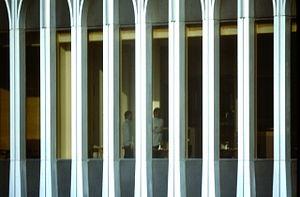
Vue du 107e étage du World Trade Center Русский: Вид на окно одной из башен-близнецов. Видно, что вся наружная обшивка состоит из огромных стальных прутьев.
Le Windows on the World était un restaurant de luxe, situé au sommet de la tour nord du World Trade Center, sur l'île de Manhattan sur laquelle il offrait une vue panoramique, à New York aux États-Unis. Il a été détruit lors des attentats du 11 septembre 2001 contre le complexe, au moment de l'effondrement de la tour à 10 h 28.
Le World Trade Center de la ville de New York est un complexe composé d'immeubles d'affaires situé dans le quartier de Lower Manhattan, aux États-Unis. Conçu par l'architecte Minoru Yamasaki et développé par la Port Authority of New York and New Jersey, il a été inauguré le mercredi 4 avril 1973.